National Special Operations Force (Malaysia)

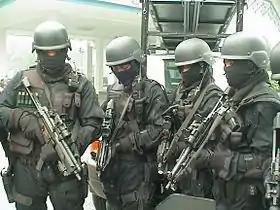

In the days of communist insurgency, the Royal Malaysia Police had a light infantry arm called Pasukan Polis Hutan (PPH). They had several battalions and among them was the elite one, known as 69 Commando Battalion or VAT 69. It was actually formed in 1969 (hence the name – 69). The police general duty too had the special ops unit – Unit Tindakhas (UTK). UTK had a SWAT-like function as well as close protection roles. After the communist terrorists laid down arms in 1989, VAT 69 had problems finding a proper role. Finally in October 1997, the PPH was renamed as Pasukan Gerakan Am (PGA) while UTK and 69 Commando were merged in a special operations command. It was then called Pasukan Gerakan Khas (PGK).